Fugger family

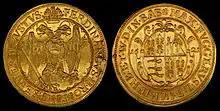
10 ducats (1621) minted as circulating currency by the Fugger family

Jakob's successor was his nephew Anton Fugger, son of his elder brother Georg. Anton was born in 1493, married Anna Rehlinger, and died in 1560.